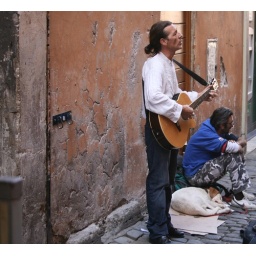
Street musician with sleeping dog and bored friend near the Piazza Navona (Rome) - 18 Sep 2008